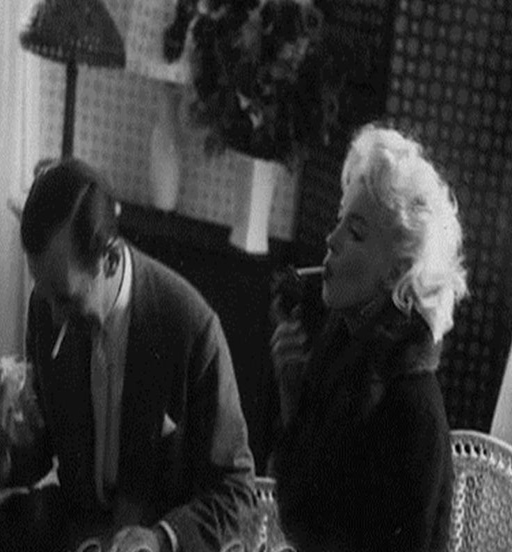
person with journalist during discussions .